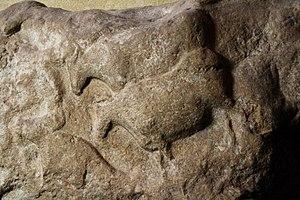
Aurochs trouvés au rocher du Fourneau-du-Diable, Bourdeilles, Dordogne, Aquitaine, France. Époque Solutréenne, il y a 18
Le Fourneau-du-Diable ou Forge-du-Diable est le nom donné à un surplomb rocheux naturel proche des restes d'un habitat solutréen, situé à Bourdeilles, en Dordogne, dont la période d'occupation est comprise entre 16 000 et 15 000 av. J.-C..
Cet article traite de l’histoire évolutive de la lignée humaine entre 17 000 et 14 000 ans avant le présent.